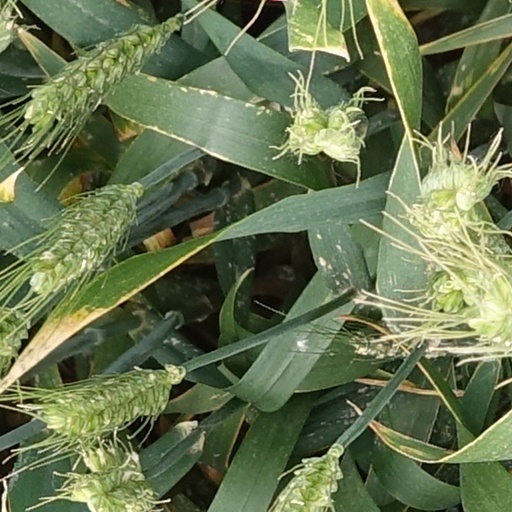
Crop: wheat